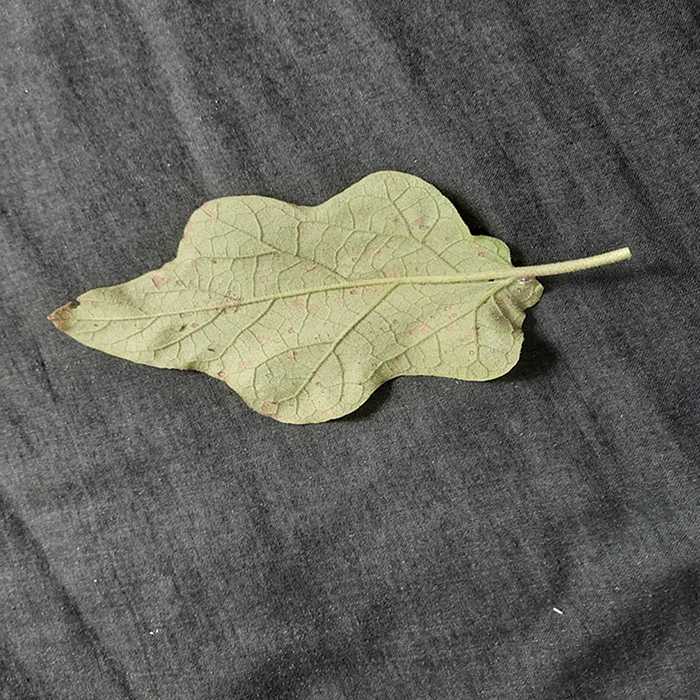
Plant: Eggplant
Label: Eggplant Cercopora leaf spot